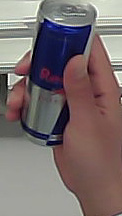
Product: redbull_energydrink